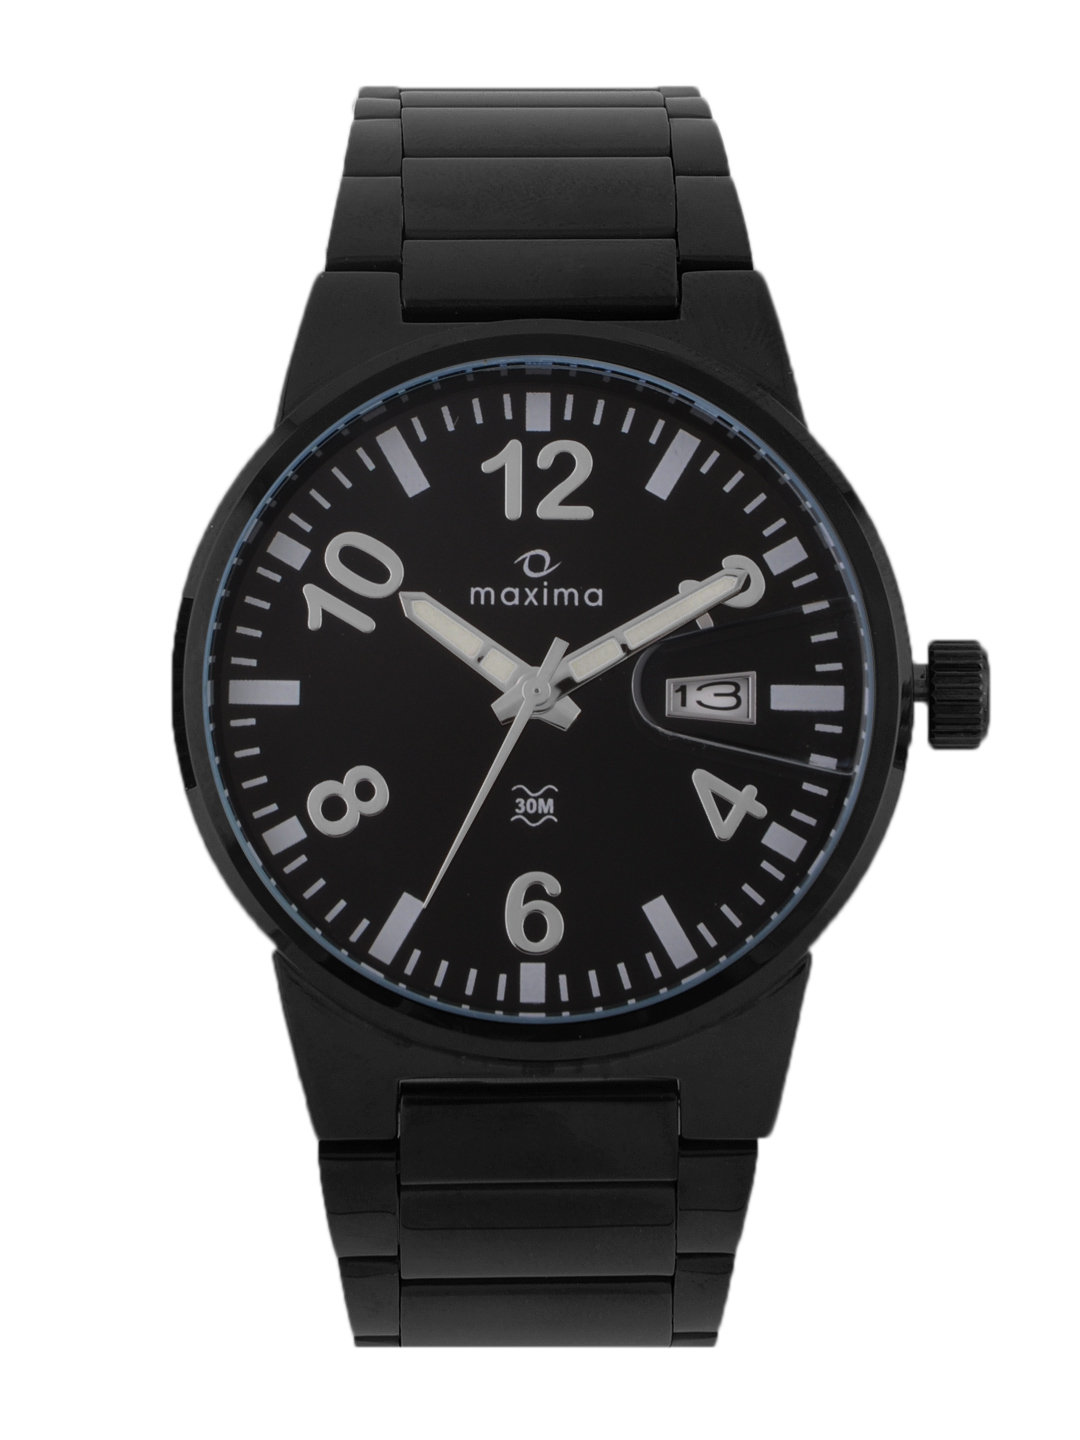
Maxima Men Black Watch
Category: Accessories / Watches / Watches
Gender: Men
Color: Black
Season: Winter 2016
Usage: Casual